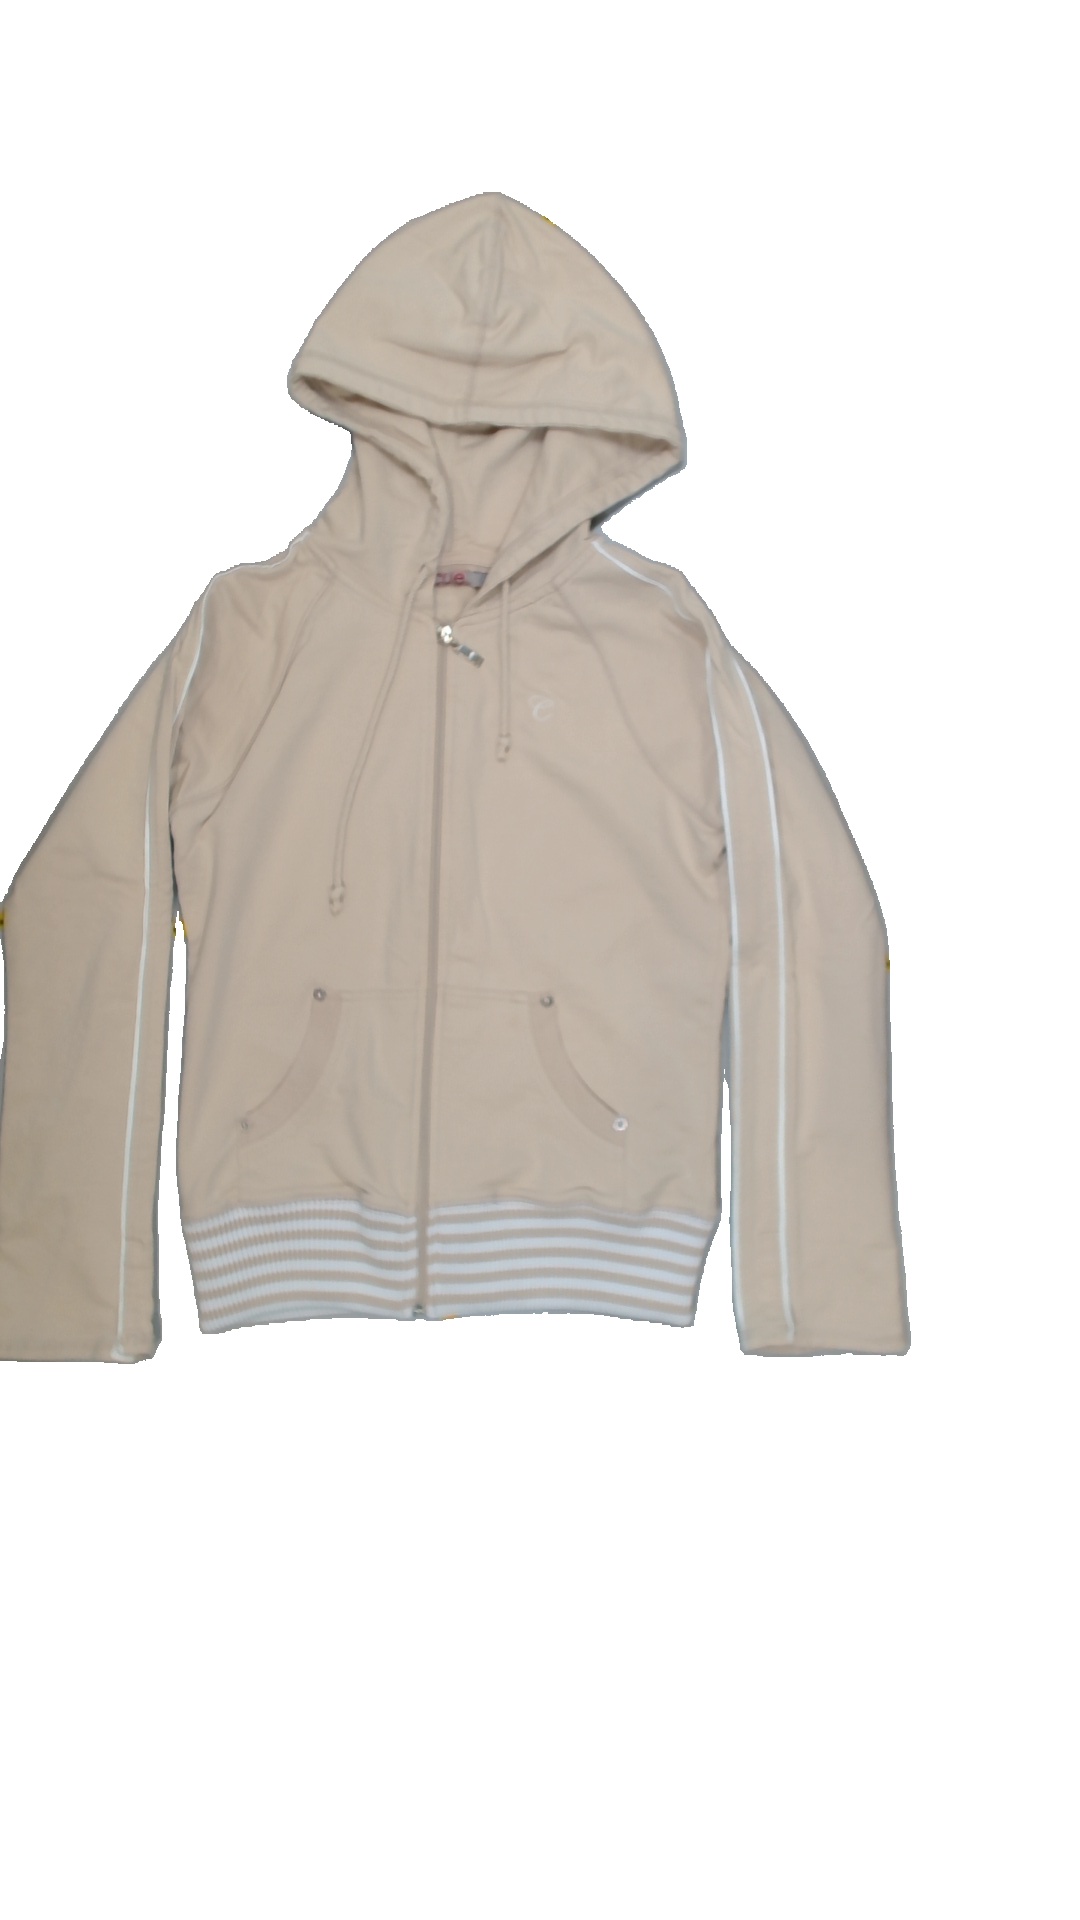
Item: Jacker (Ladies)
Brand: Not Applicable
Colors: Beige
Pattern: Logo print
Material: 100%cotton
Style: No trend
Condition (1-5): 5
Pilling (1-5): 5
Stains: No
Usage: Reuse
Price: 100-150